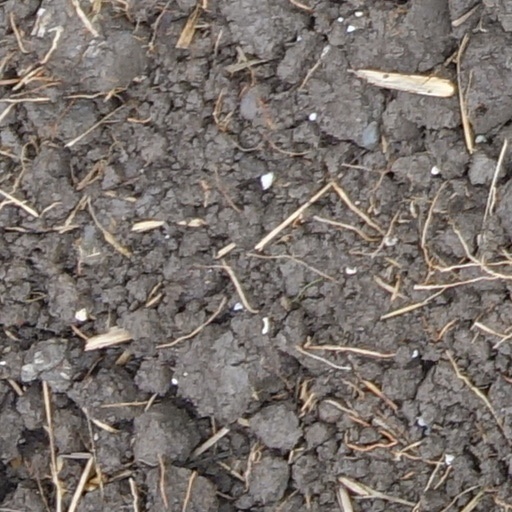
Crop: wheat